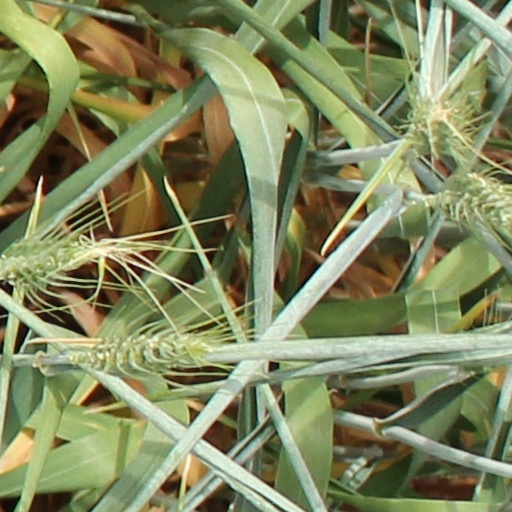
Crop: wheat